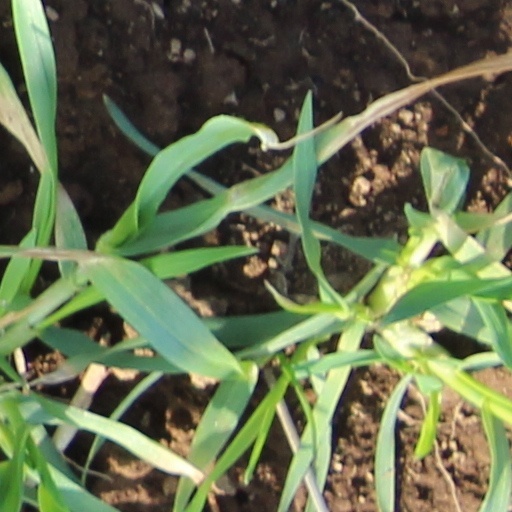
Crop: wheat